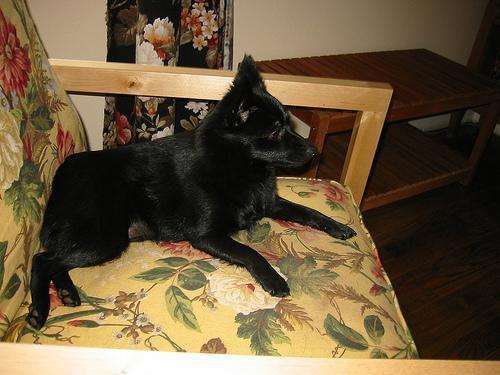
schipperke